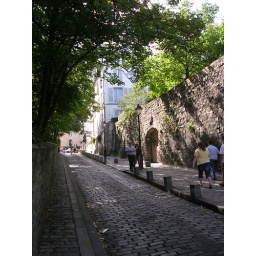
The last leafy walk way up. The apartment is located in that white building in the back.